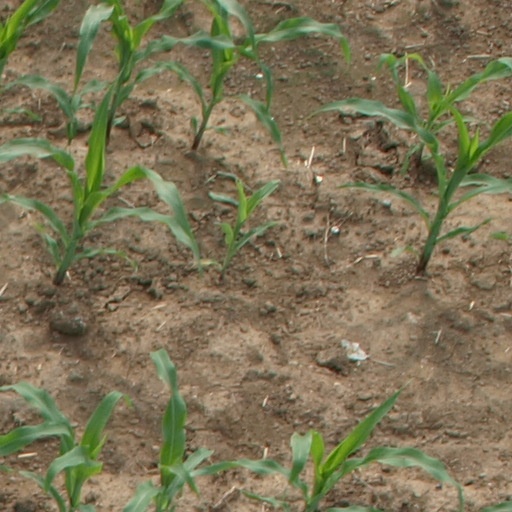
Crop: maize; corn